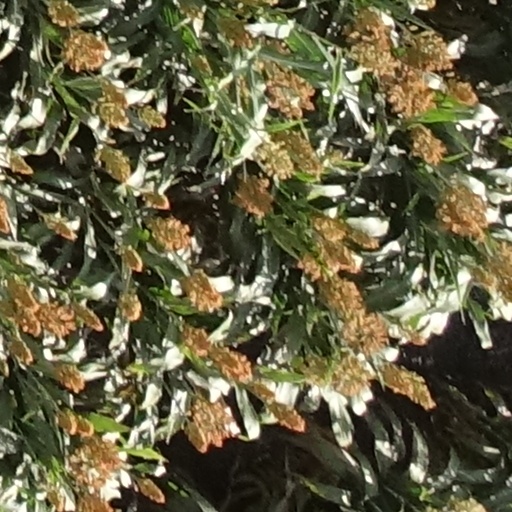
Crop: sorghum